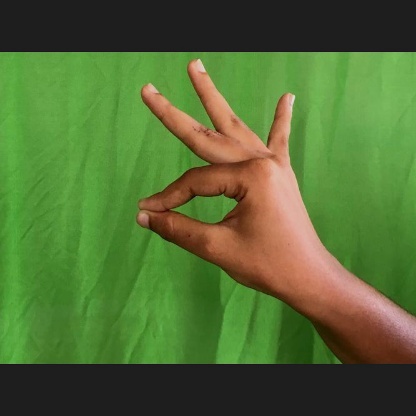
Mudra: Hamsasyam